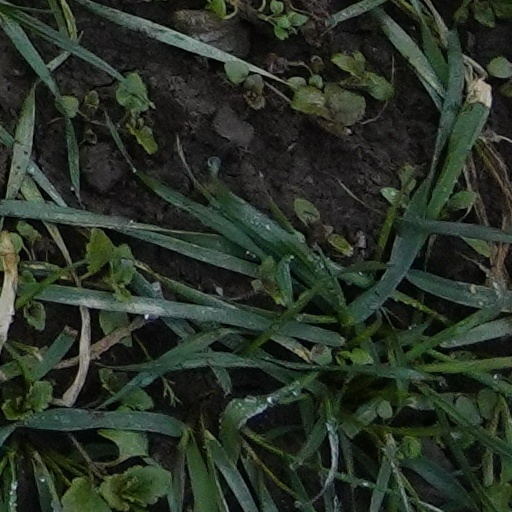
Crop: wheat